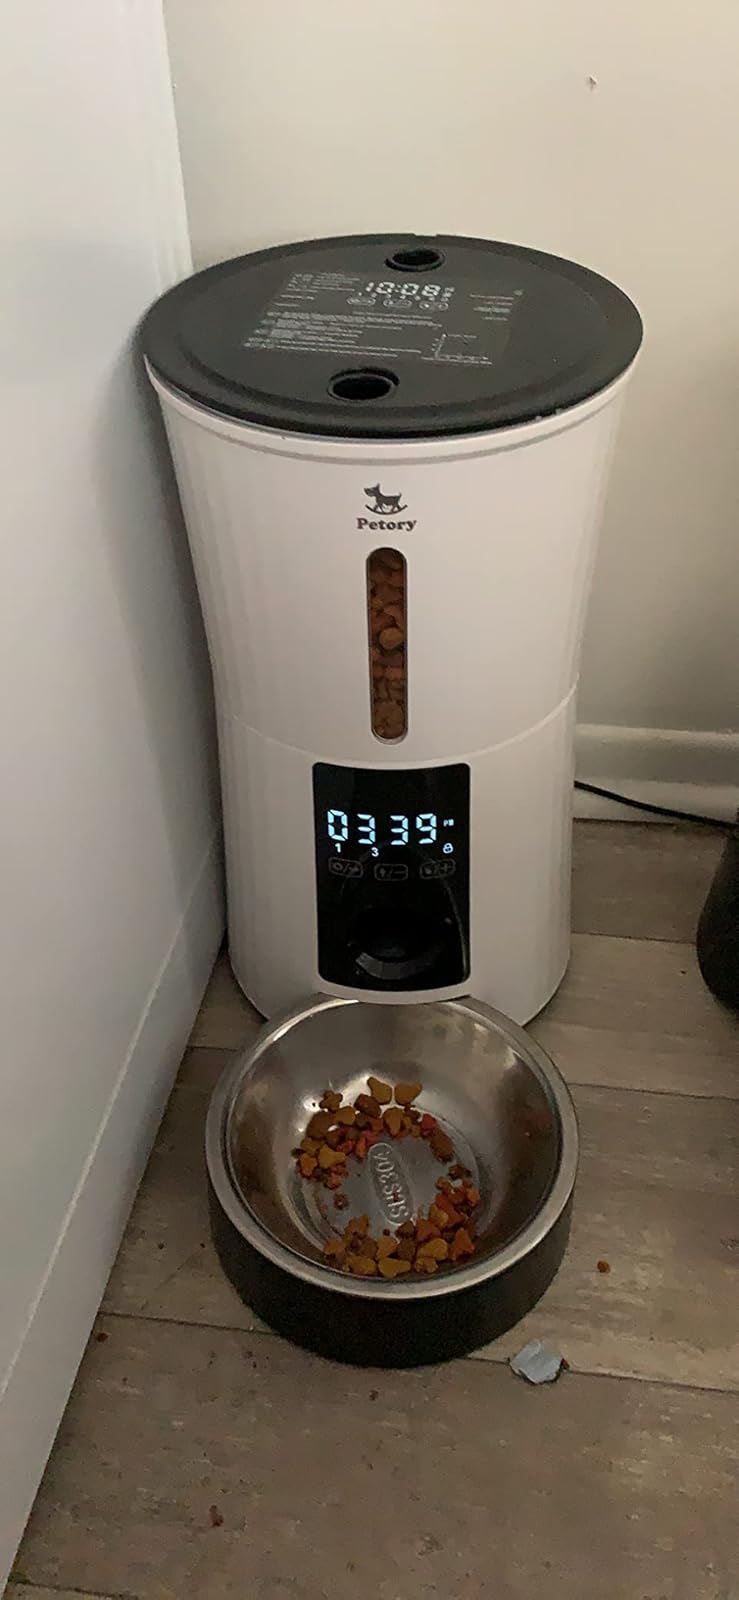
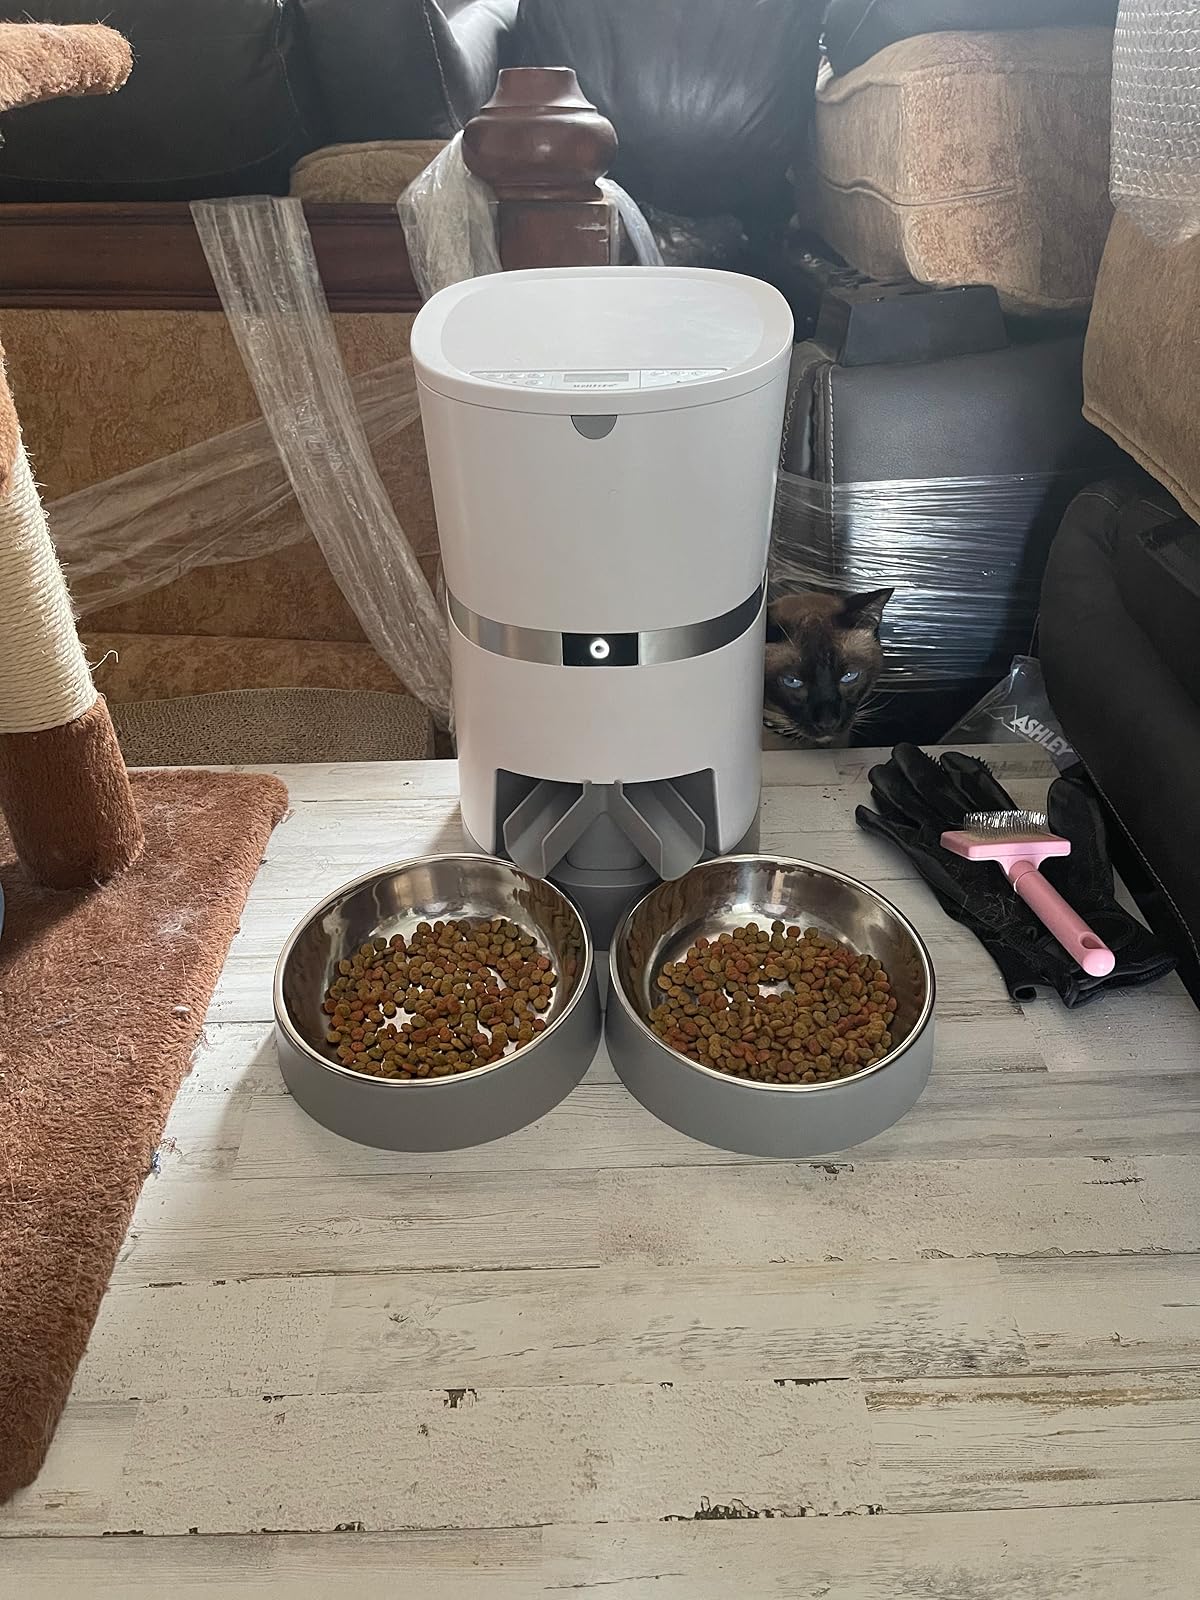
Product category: items_feeder
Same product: no